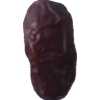
Label: dates